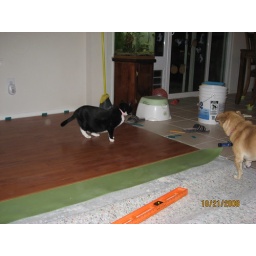
The cat was very curious about the new floor. She walked all over it until the dog attacked.